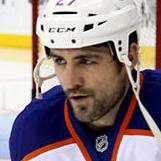
Age: 31